Jaripeo

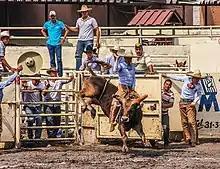
Bull rider at a jaripeo in Colima, Mexico

The word refers to a form of rodeo, particularly bull riding practiced in Mexico, Guatemala, El Salvador, and Honduras,